Bella Donna (1934 film)

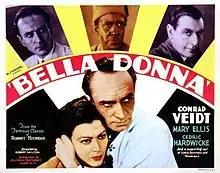

Bella Donna is a 1934 British drama film directed by Robert Milton and starring Conrad Veidt, Mary Ellis and Cedric Hardwicke. The film is based on the 1909 novel "Bella Donna" by Robert Hichens which had previously been made into a 1923 American silent film "Bella Donna" starring Pola Negri. A further American adaptation "Temptation" starring Merle Oberon was produced in 1946.